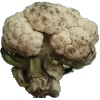
Label: Cauliflower 1